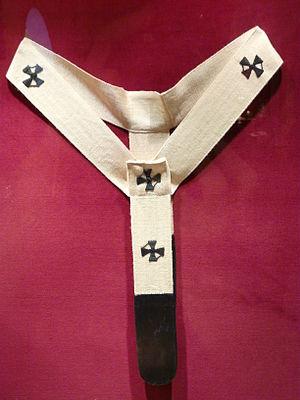
Cette page présente la liste des archevêques métropolitains ayant reçu le pallium en 2015.
Cette page présente la liste des archevêques métropolitains ayant reçu le pallium en 2016.
Cette page présente la liste des archevêques métropolitains ayant reçu le pallium en 2013.
Le pallium est un ornement liturgique catholique consistant en une bande d'étoffe de laine blanche dont le port, sur la chasuble, est réservé au pape, aux primats, aux archevêques métropolitains et à quelques rares évêques, pendant la célébration de la messe. Il vient du latin pallium qui signifie manteau.
Cette page présente la liste des archevêques métropolitains ayant reçu le pallium en 2014.